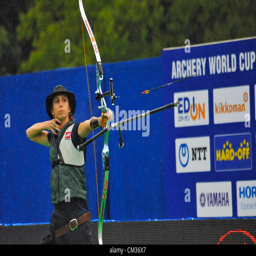
took a shot during the quarter final of archery